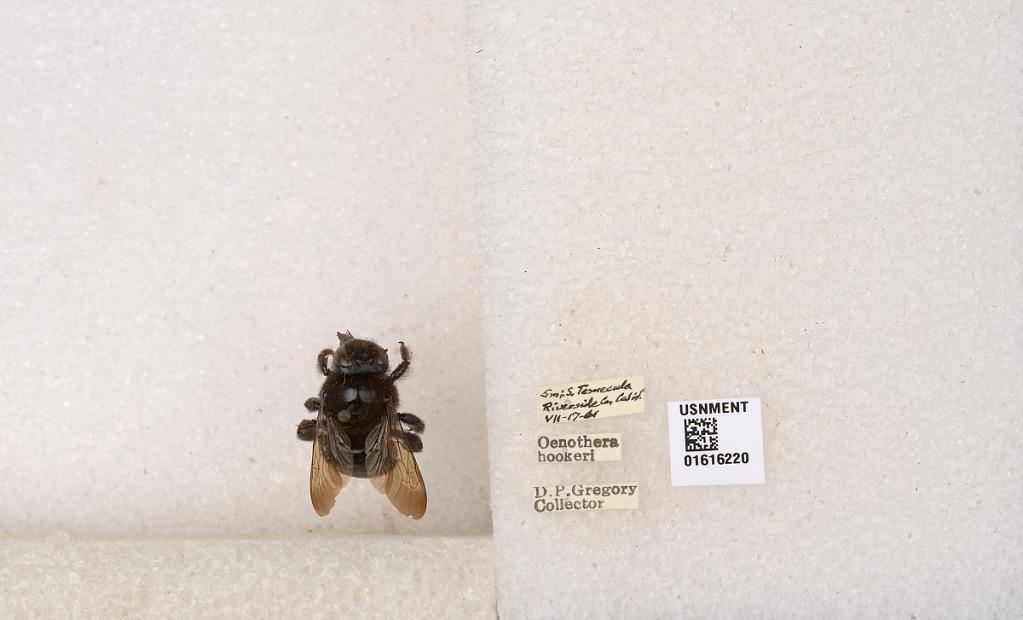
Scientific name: Xylocopa (Notoxylocopa) tabaniformis orpifex Smith
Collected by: D. Gregory
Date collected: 1961-7-17
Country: United States
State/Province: California
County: Riverside
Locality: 5 miles south of Temecula
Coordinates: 33.4211, -117.148